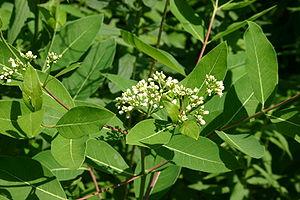
Apocynum cannabinum, l'apocyn chanvrin, est une espèce de plantes dicotylédones de la famille des Apocynaceae, sous-famille des Apocynoideae, originaire d'Amérique du Nord.
L'apocynine, acétovanillone, ou encore 4-hydroxy-3-méthoxyacétophénone est un composé aromatique de formule C₉H₁₀O₃. Elle est constituée d'un cycle de benzène substitué par un groupe acétyle, un groupe méthoxyle et un groupe hydroxyle. Sa structure dérive de celle du gaïacol, de l'acétophénone ou encore de la vanilline.